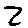
Label: 2